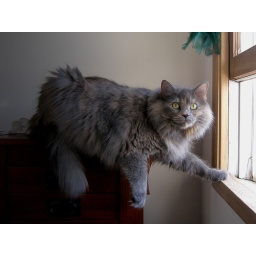
fat cat in window